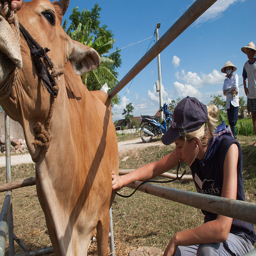
A woman is kneeling down and petting a brown cow.
A brown dairy cow is getting a check-up from a veterinarian.
A woman strokes a brown cow through a paddock fence.
There is a woman using a stethoscope on a cow.
The girl is listening to the heartbeat of the thin cow.